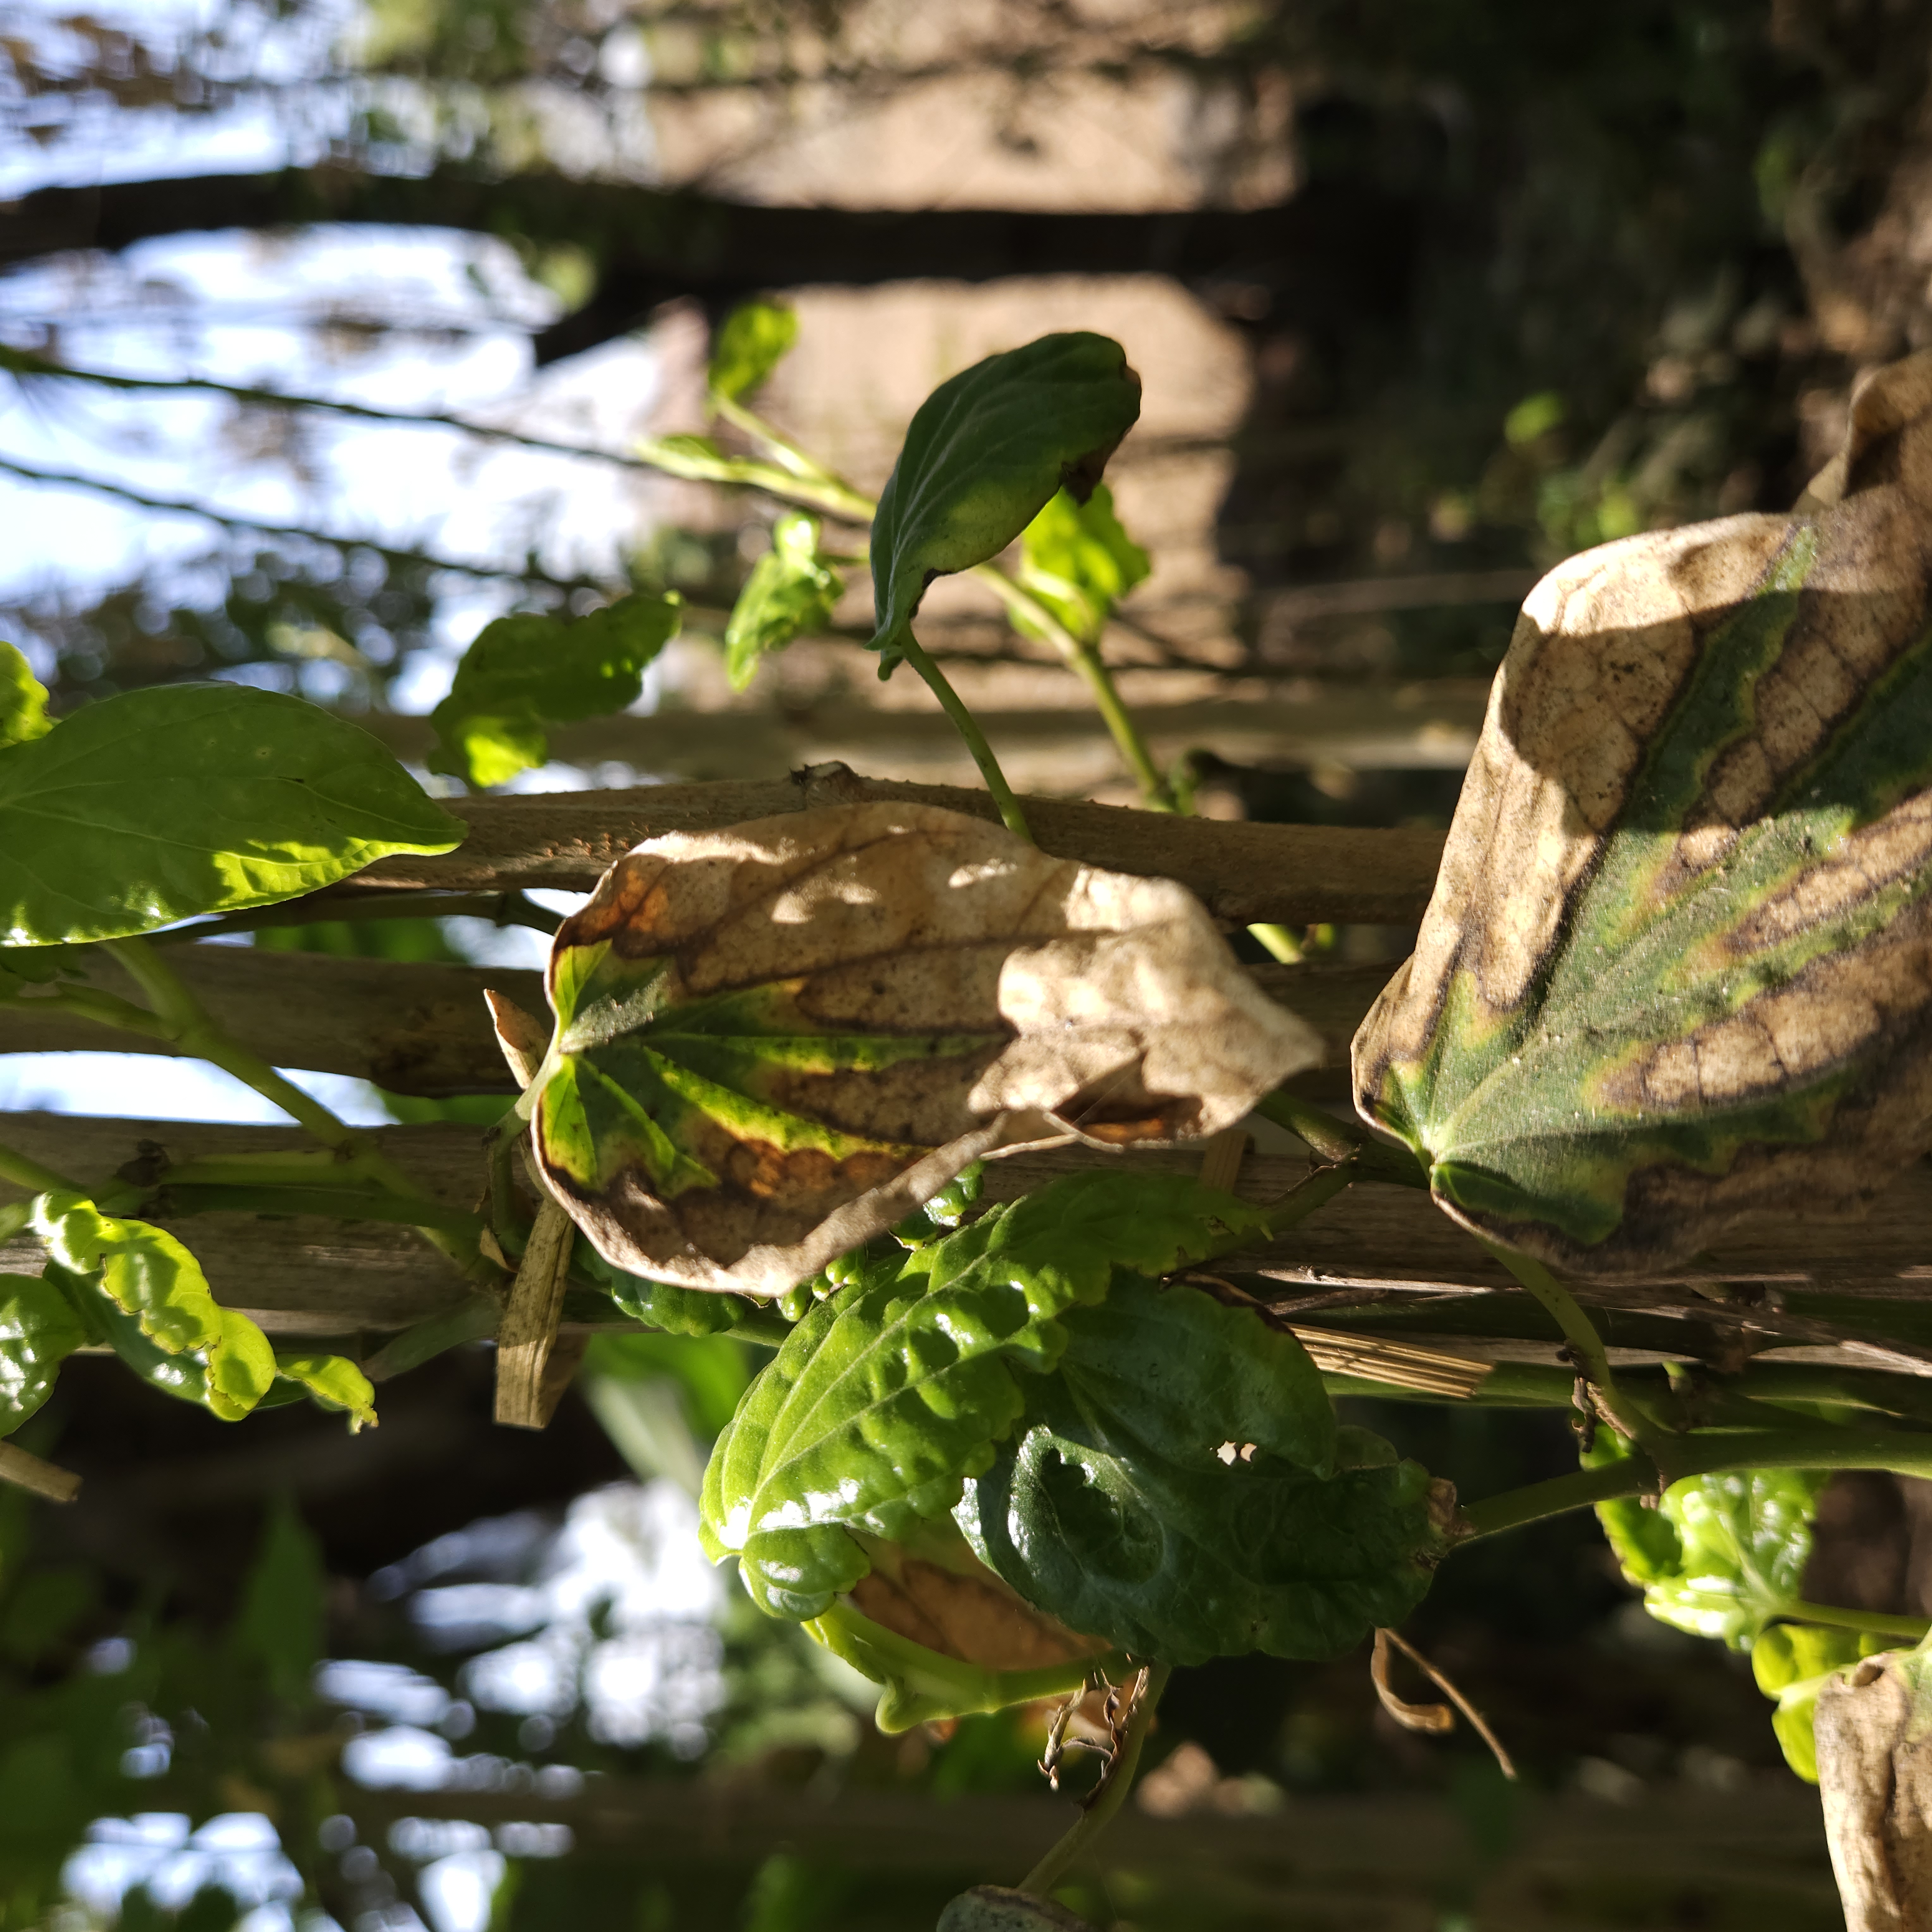
Label: Dried